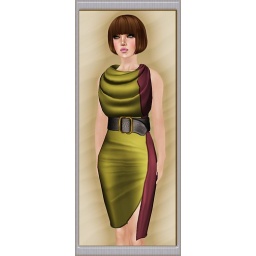
over the top dress 2-tones yellow burgundy